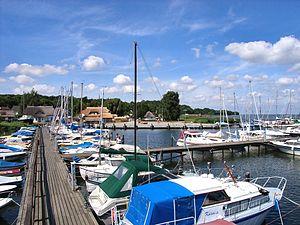
Ralswiek est une commune sur l'île de Rügen, dans l'arrondissement de Poméranie-Occidentale-Rügen, Land de Mecklembourg-Poméranie-Occidentale.